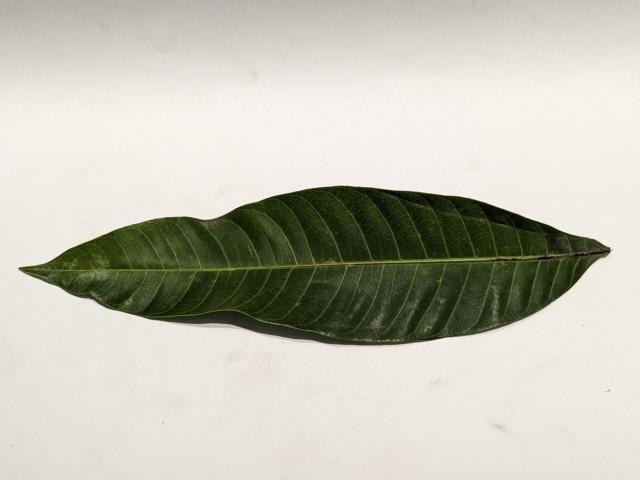
Mango leaf variety: Haribhanga